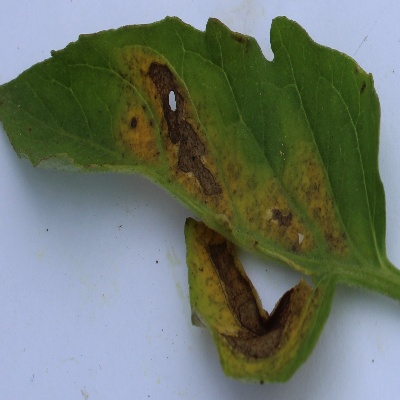
Crop: Tomato
Condition: septoria leaf spot